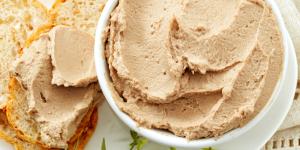
pate de pollo y hierbas provenzales con thermomix